Samuel McCloy

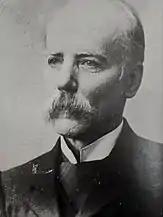

Born in Lisburn, County Antrim, McCloy was the youngest of five children, born to Peter McCloy, a painter, and his wife Martha Phelan. McCloy studied at the School of Design in Belfast from 1850 to 1851 whilst serving an apprenticeship in engraving, with J and T Smyth. He then spent a year at the Central School, Somerset House in London before being appointed Master at the Waterford School of Art around 1853, when he also became a visiting instructor to several other institutions. In the spring of 1865 McCloy married his student, the Waterford artist Ellen Lucy Harris, the fourth daughter of a banker called Richard Harris. The dismembered corpse of McCloy's mother Martha, was recovered from the River Suir in September of the same year. She had been missing since the previous November.